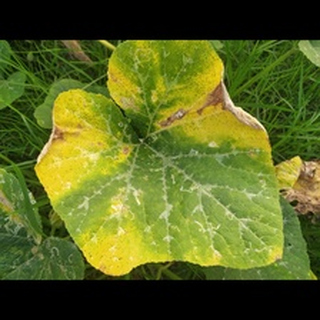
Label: pumpkin_downy_mildew